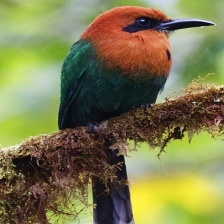
Species: RUFUOS MOTMOT
Scientific name: BARYPHTHENGUS MARTII